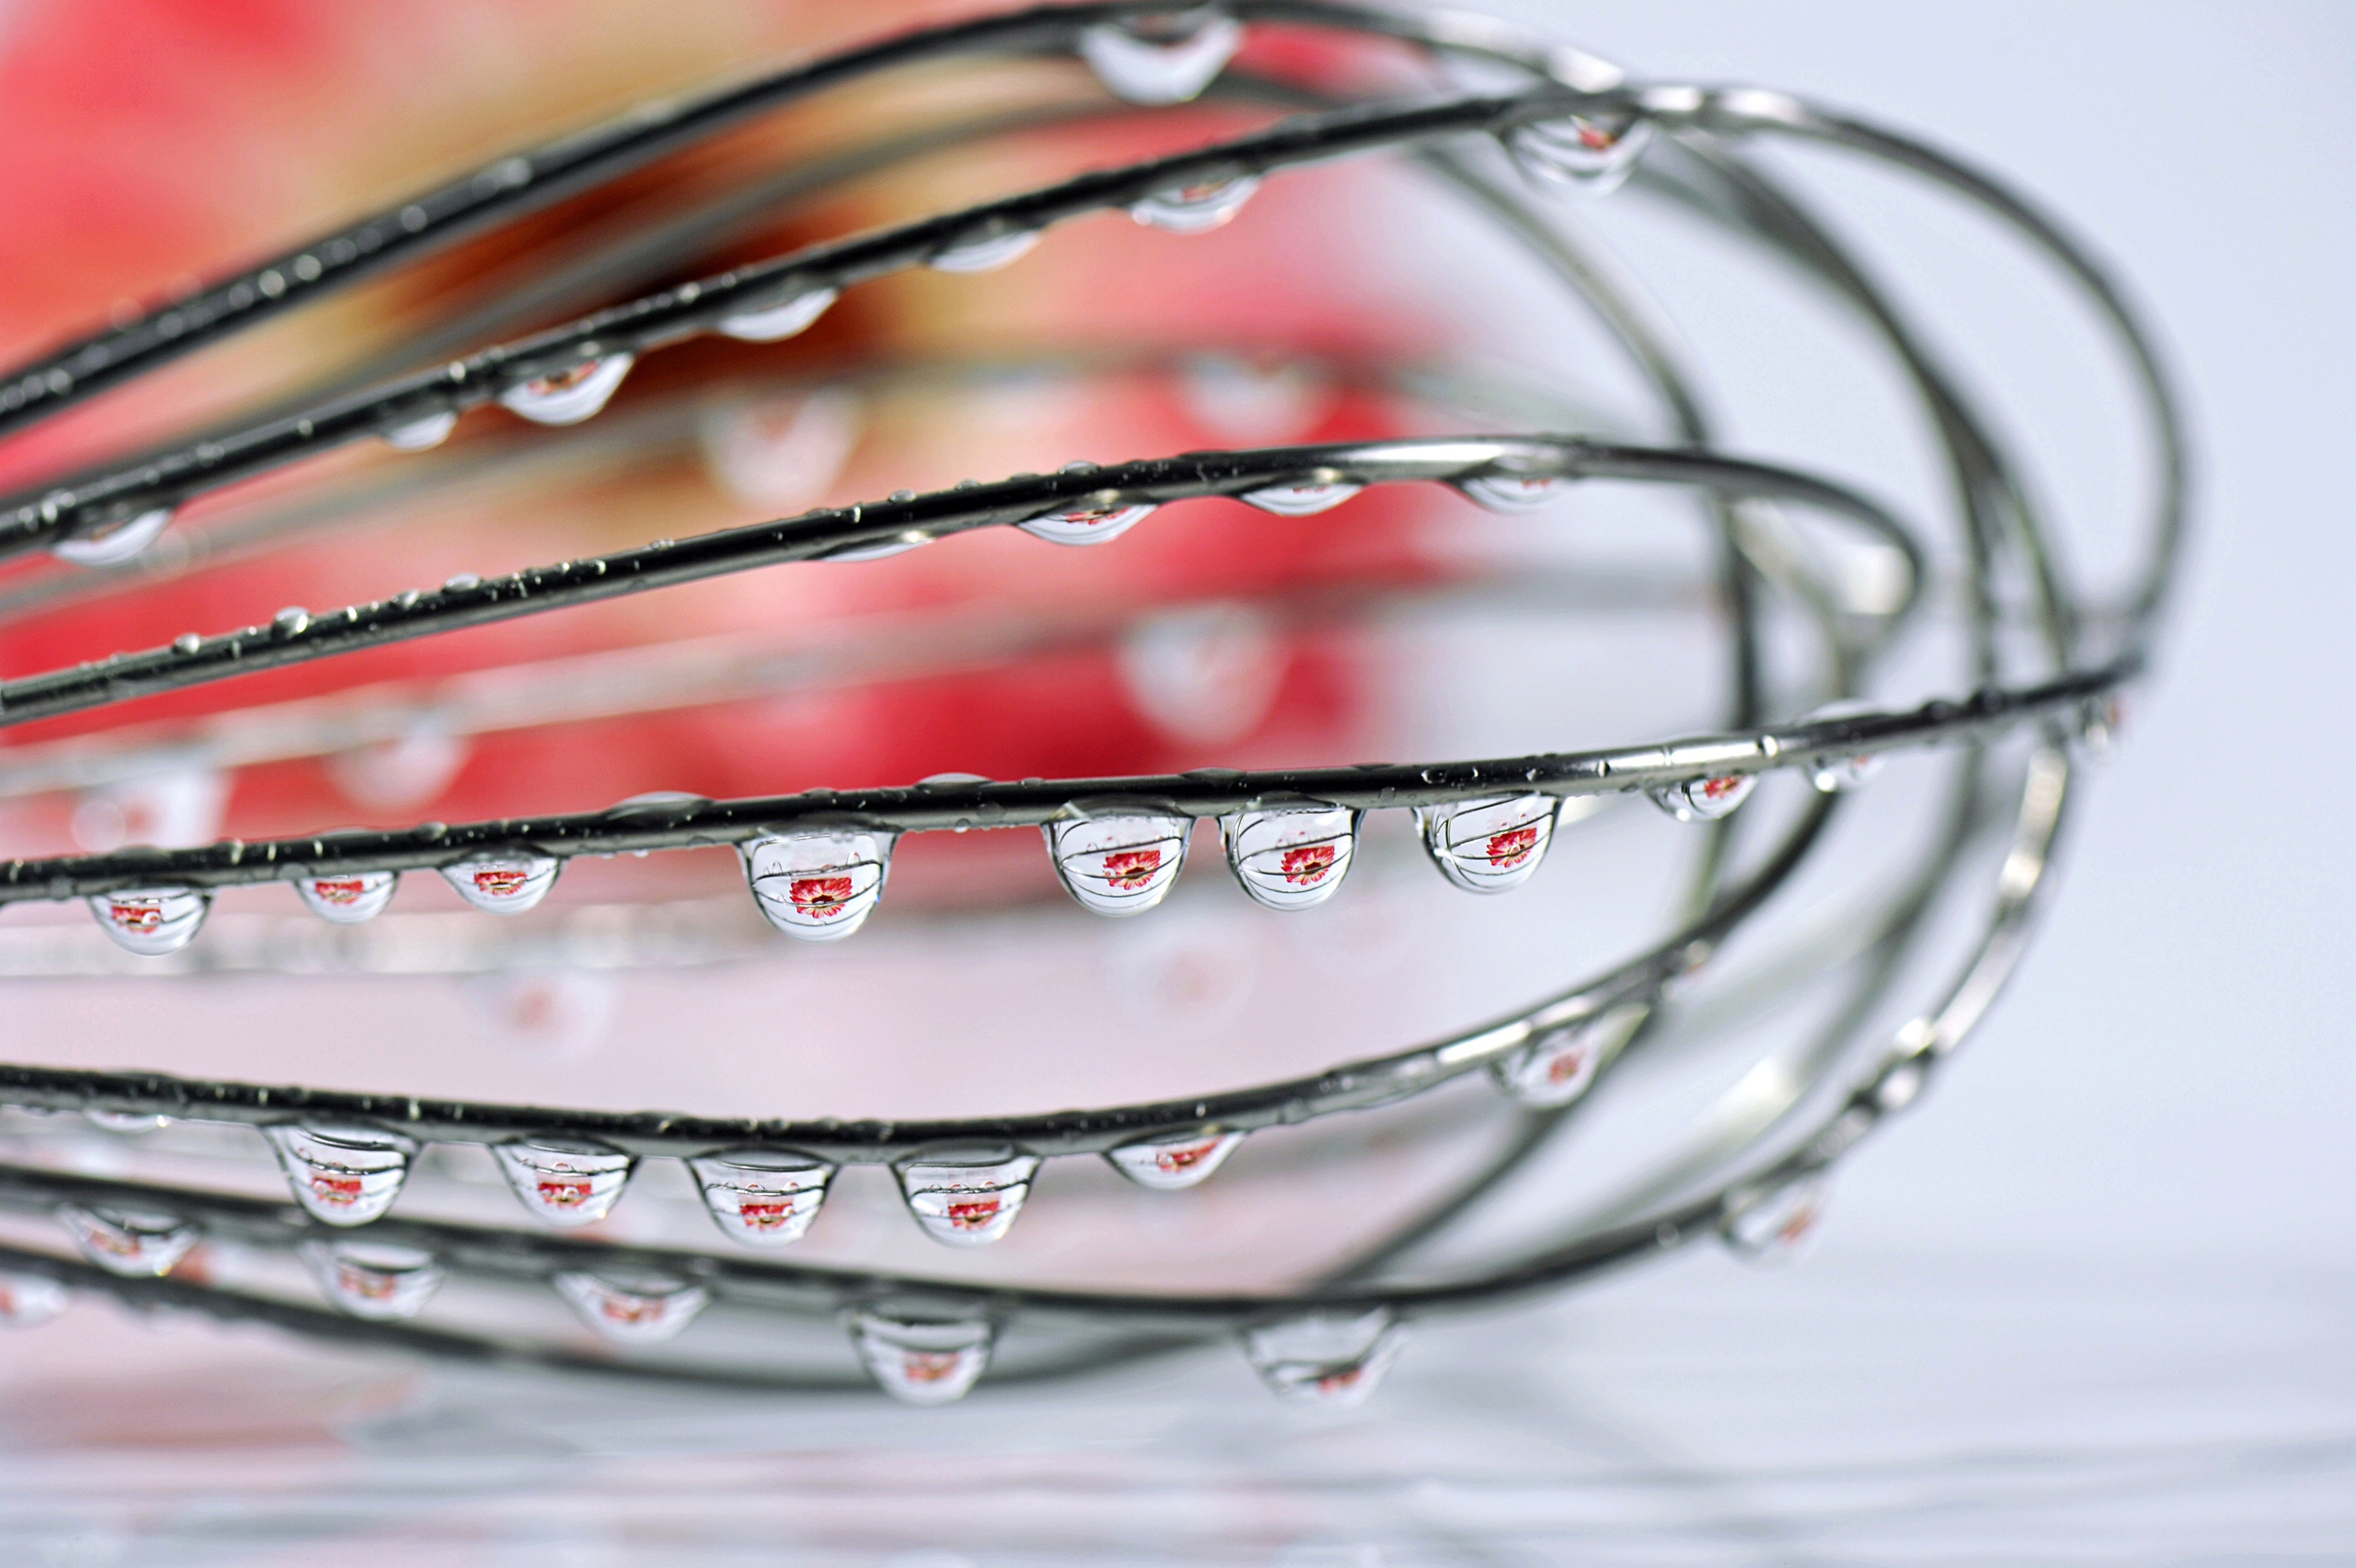
water, close up, glasses, macro photography, drop, fashion accessory, metal, jewellery, liquid